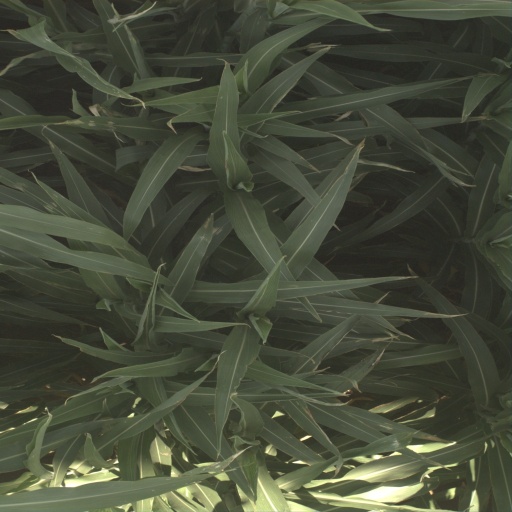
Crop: sorghum